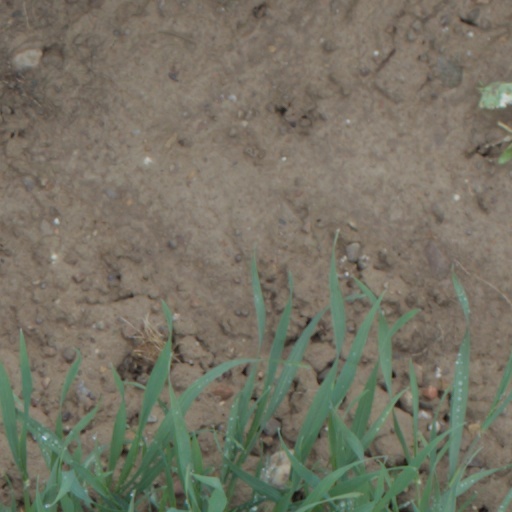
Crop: wheat